Megaleporinus muyscorum

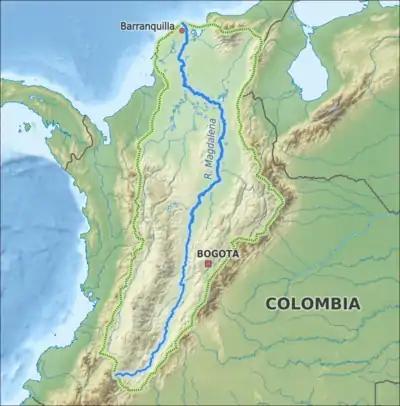
The Magdalena River Basin, habitat of "Megaleporinus muyscorum"

Megaleporinus muyscorum is a species of freshwater fish in the genus "Leporinus". It is endemic to Colombia, where it occurs in the Magdalena River Basin and Atrato River. The species was first described by Franz Steindachner in 1900.